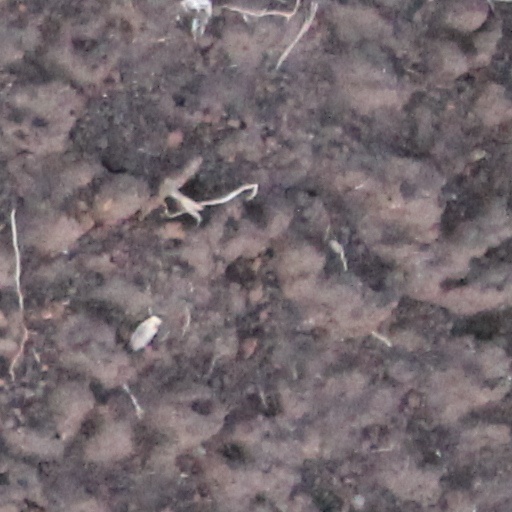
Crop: wheat